Watson Log Cabin

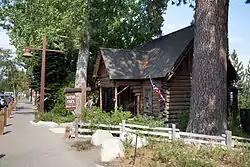

Watson Log Cabin in Tahoe City, California, was built in 1908 by Robert Montgomery Watson. It was listed on the National Register of Historic Places in 1979.